Titus Canyon

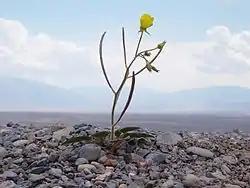
Mojave suncup ("Camissonia brevipes") at the mouth of Titus Canyon

Several different types of flowering plants, including the sacred datura, inhabit the area. Desert Bighorn Sheep herds live in Titus Canyon, and the Funeral Mountains, particularly in the Klare Spring area of the canyon.